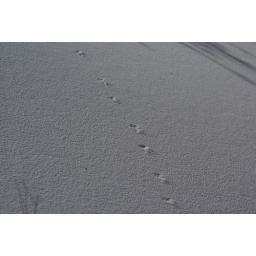
foot tracks in the sand at white sands